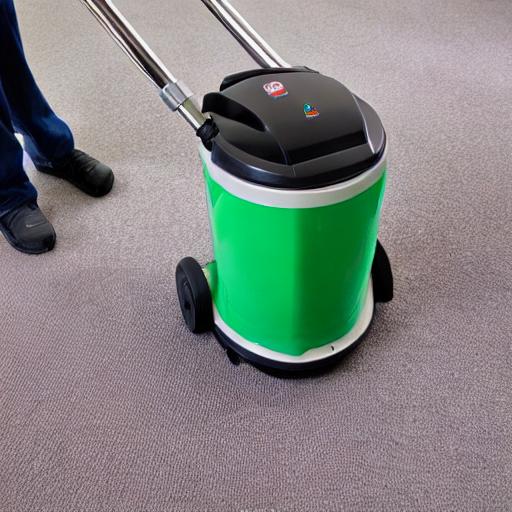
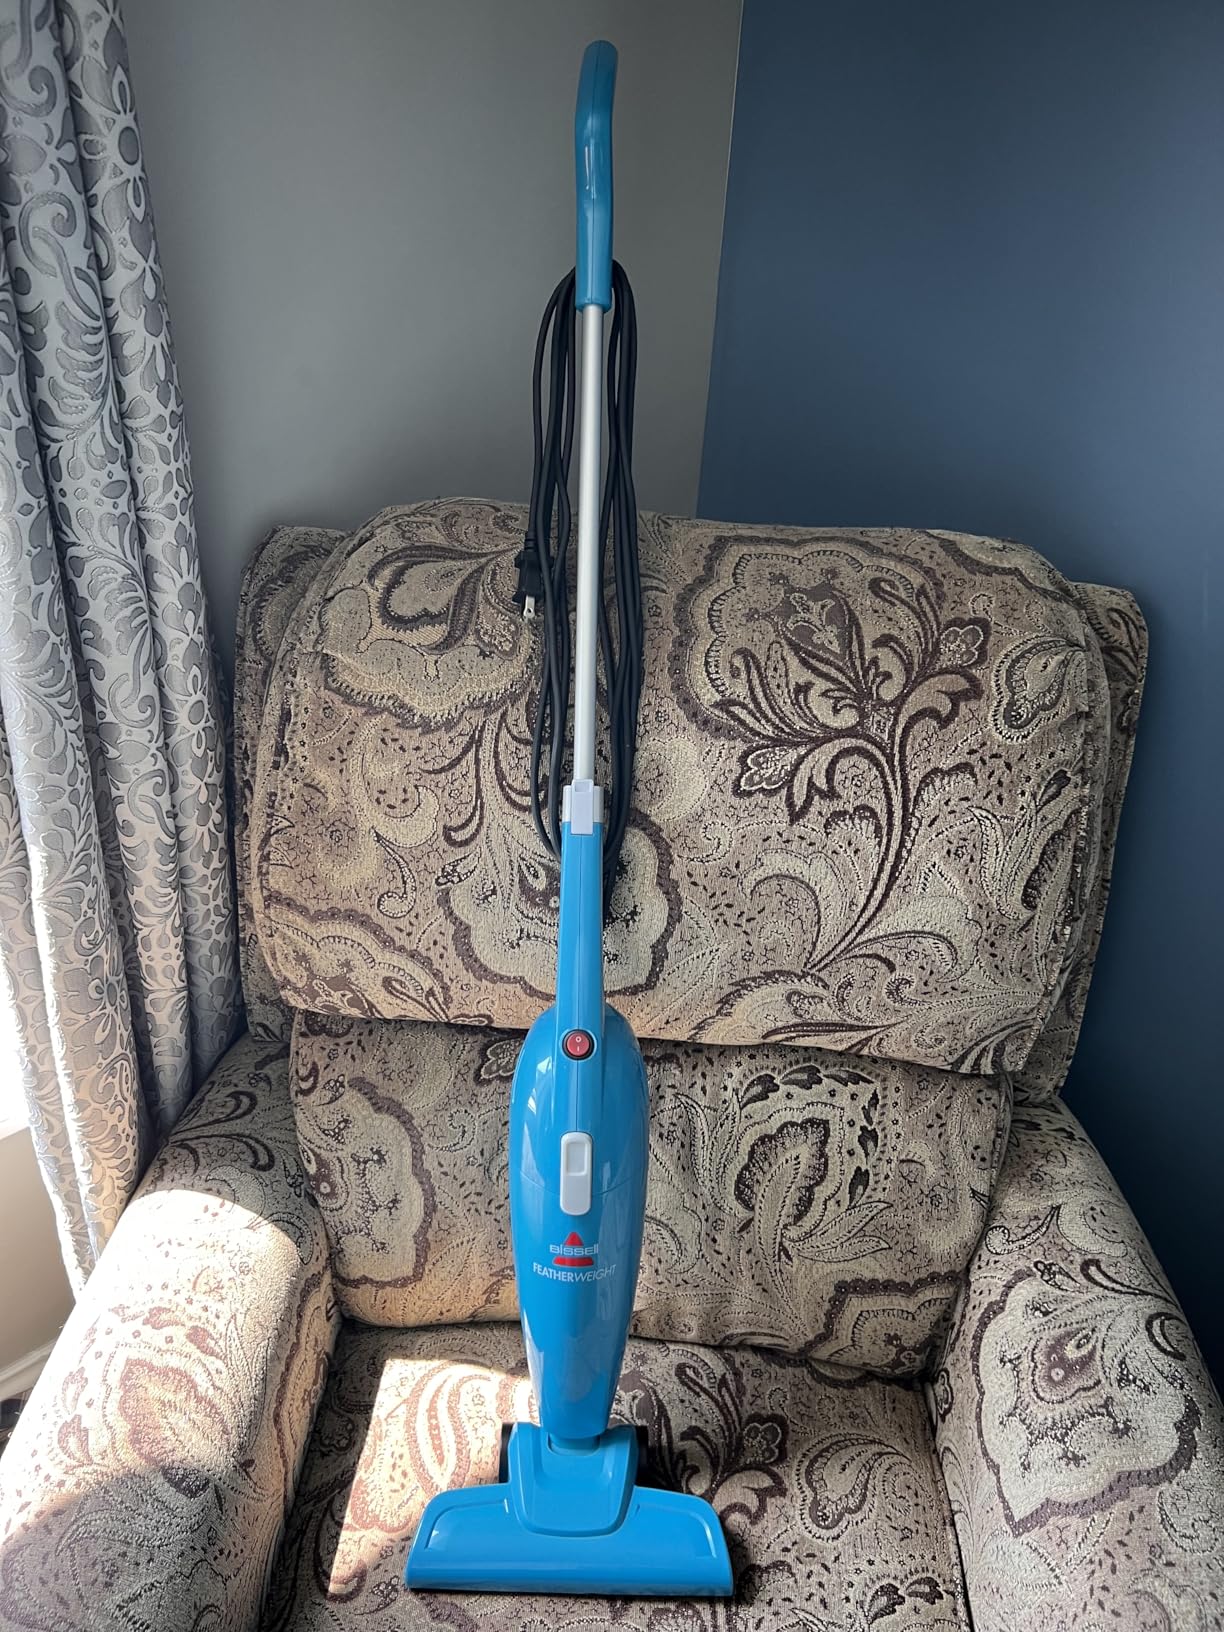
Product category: items_vacuum
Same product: no